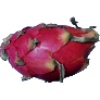
Label: red_pitahaya